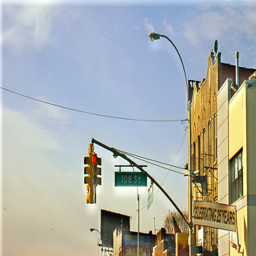
a few old buildings that have a stop light out front
a street sign near a traffic light
The lone street light at 108th St is red.
The street signs are clearly visible for all to see.
Celebratory banner set hanging between a building and a lamp post.